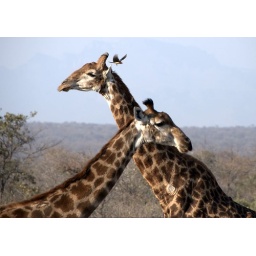
Love the bird flying over the head of the big bull giraffe